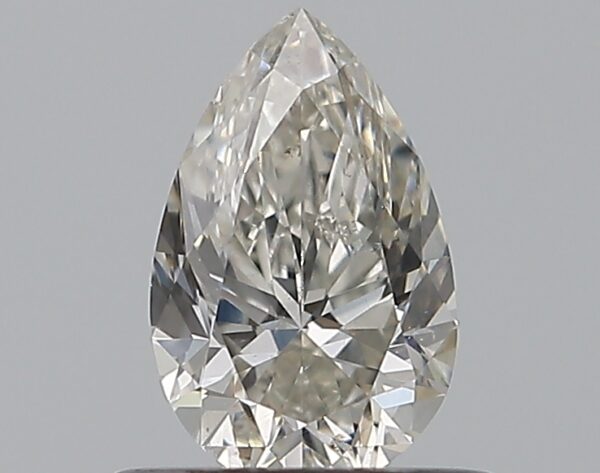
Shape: pear
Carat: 0.5
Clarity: SI1
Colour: I
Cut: VG
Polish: EX
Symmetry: VG
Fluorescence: N
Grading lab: GIA
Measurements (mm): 6.76 x 4.29 x 2.8